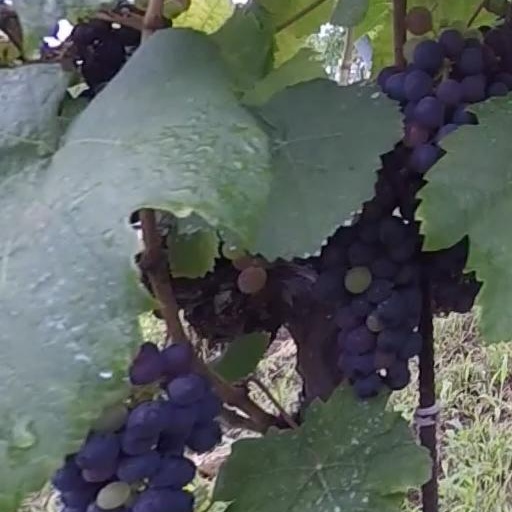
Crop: grape